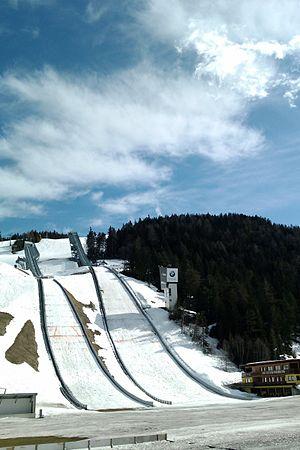
Le tremplin Toni Seelos est un tremplin de saut à ski situé à Seefeld in Tirol en Autriche.